Maurice Lacroix

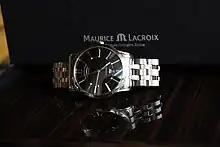

Maurice Lacroix is a Swiss luxury watchmaker based in the Canton of Jura and headquartered in Zürich.